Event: Nepal Earthquake
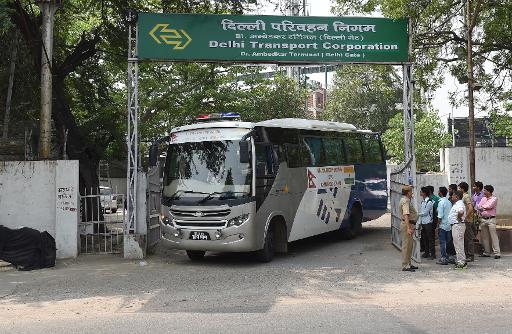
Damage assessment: no_damage